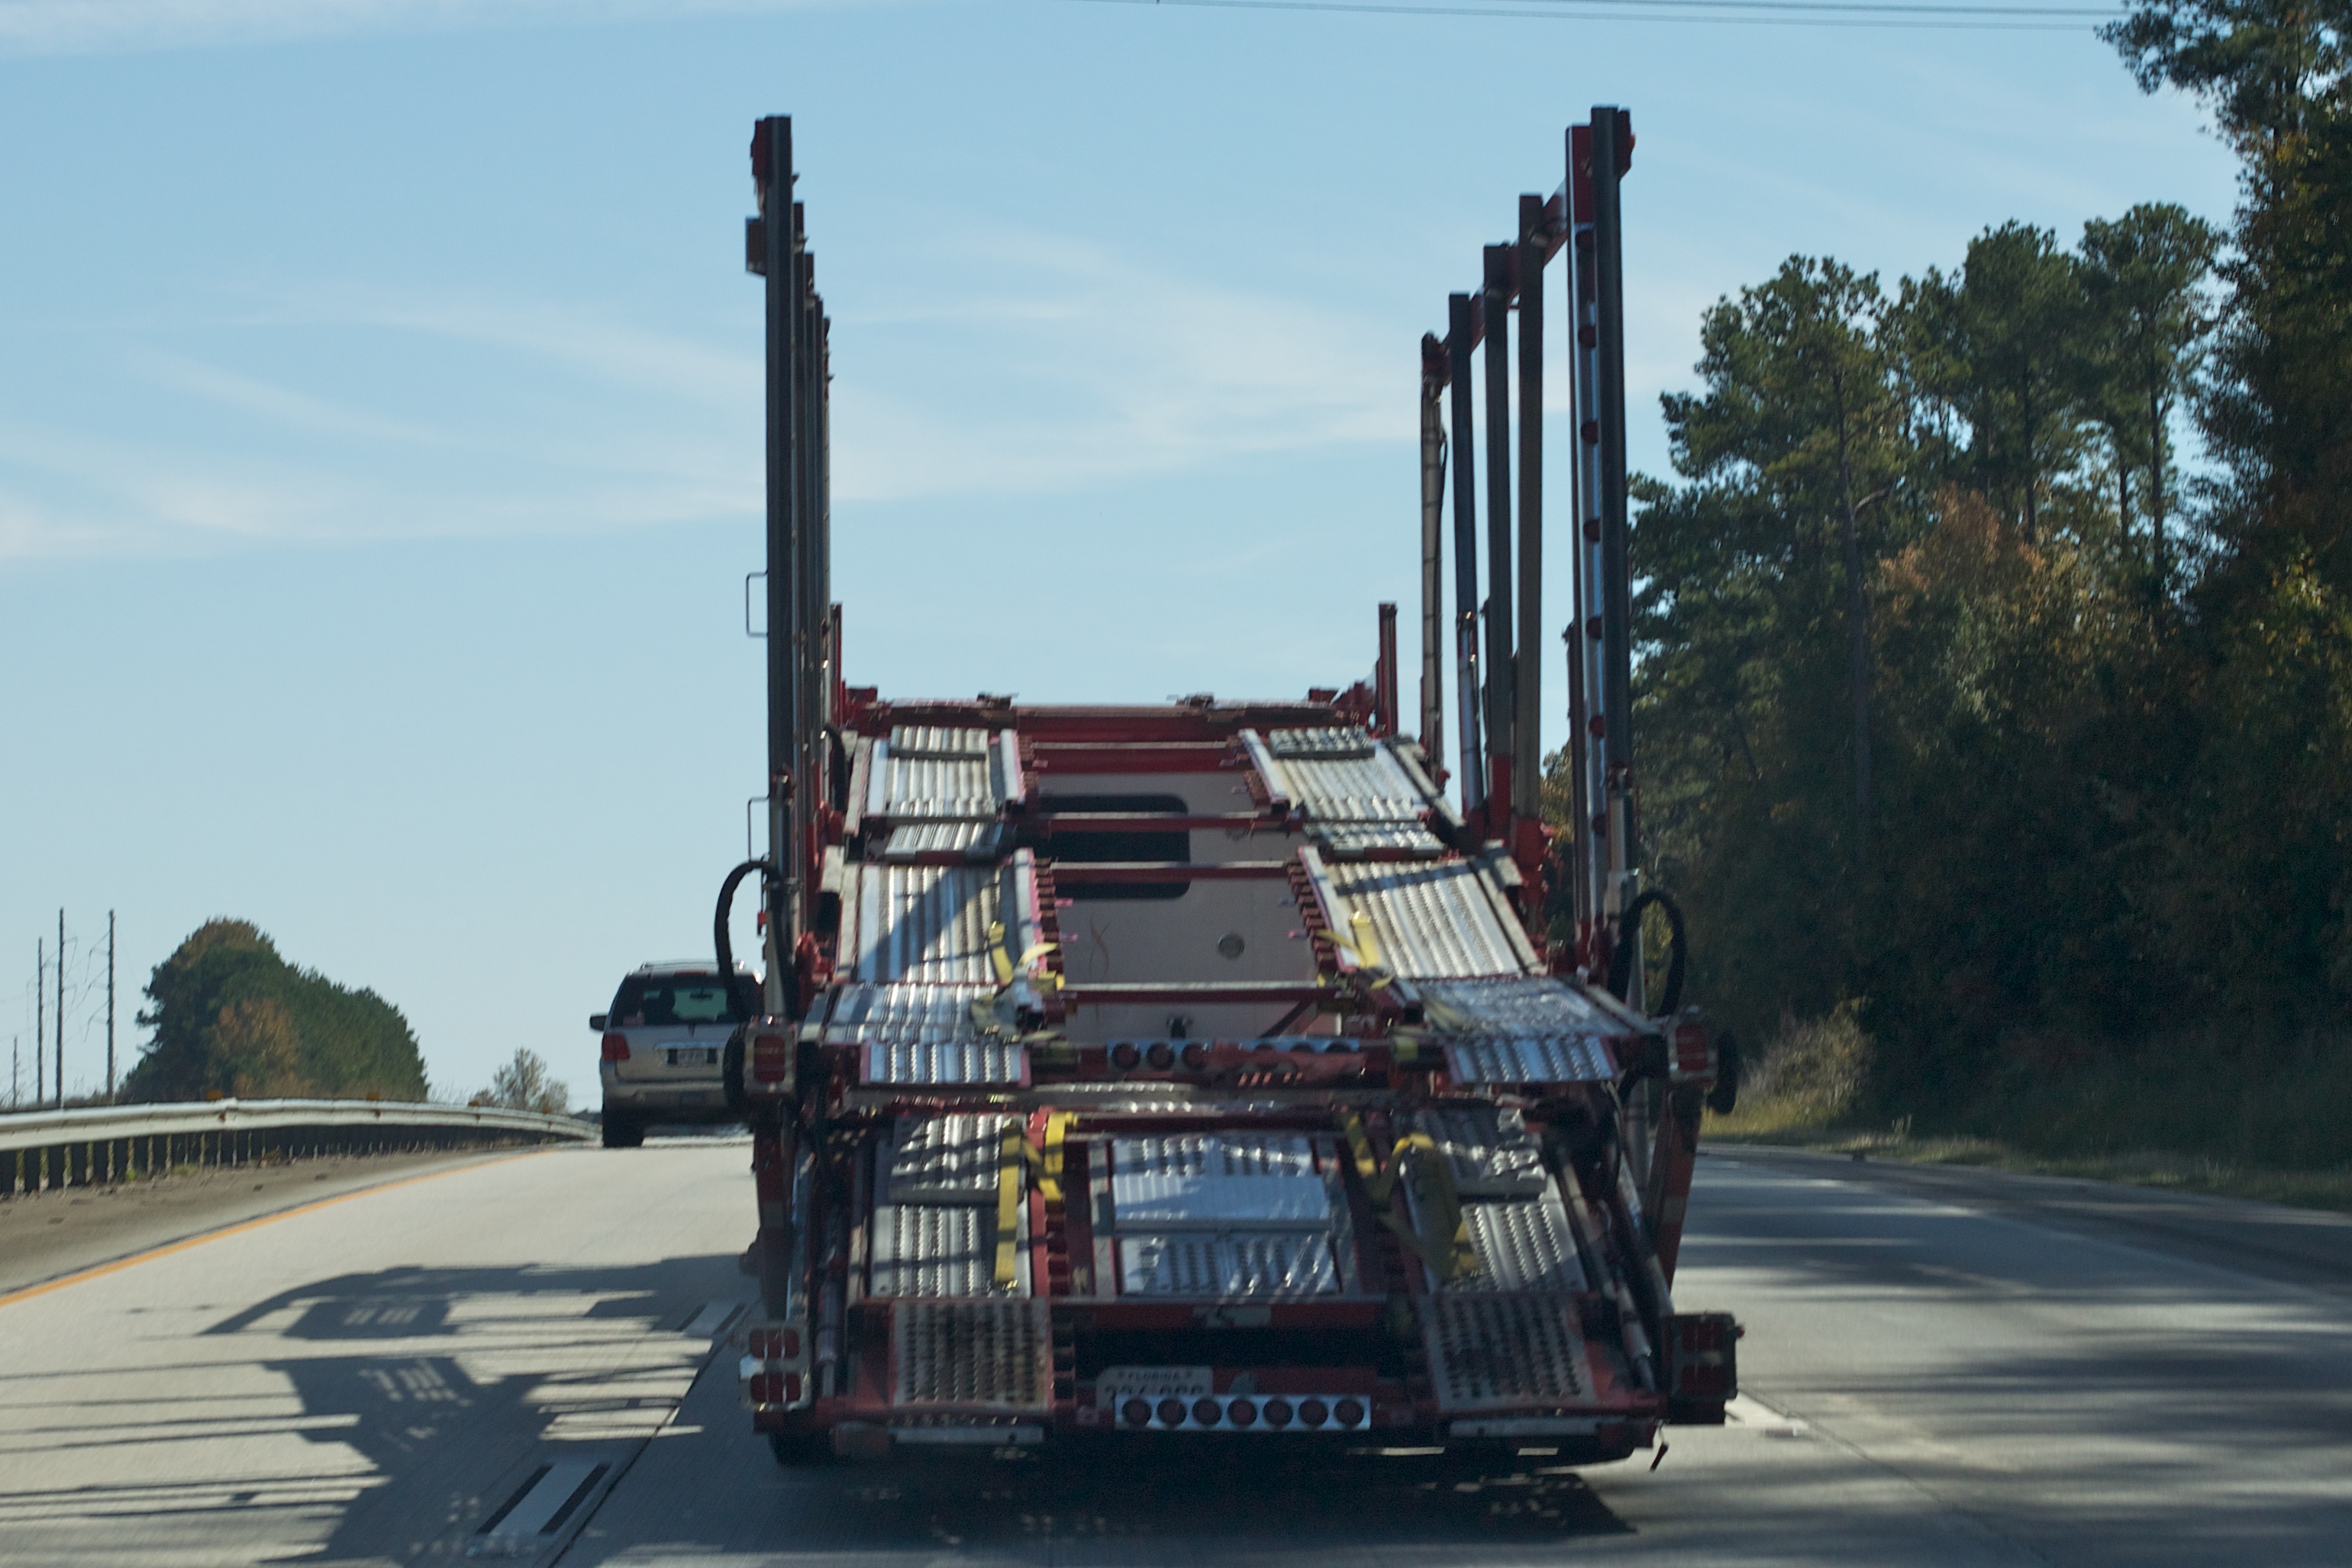
bridge, asphalt, transport, vehicle, waterway, ferry, odyssey, freight transport, construction equipment